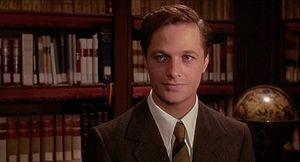
Lino Capolicchio, né à Merano le 21 août 1943, est un réalisateur, scénariste et acteur italien.